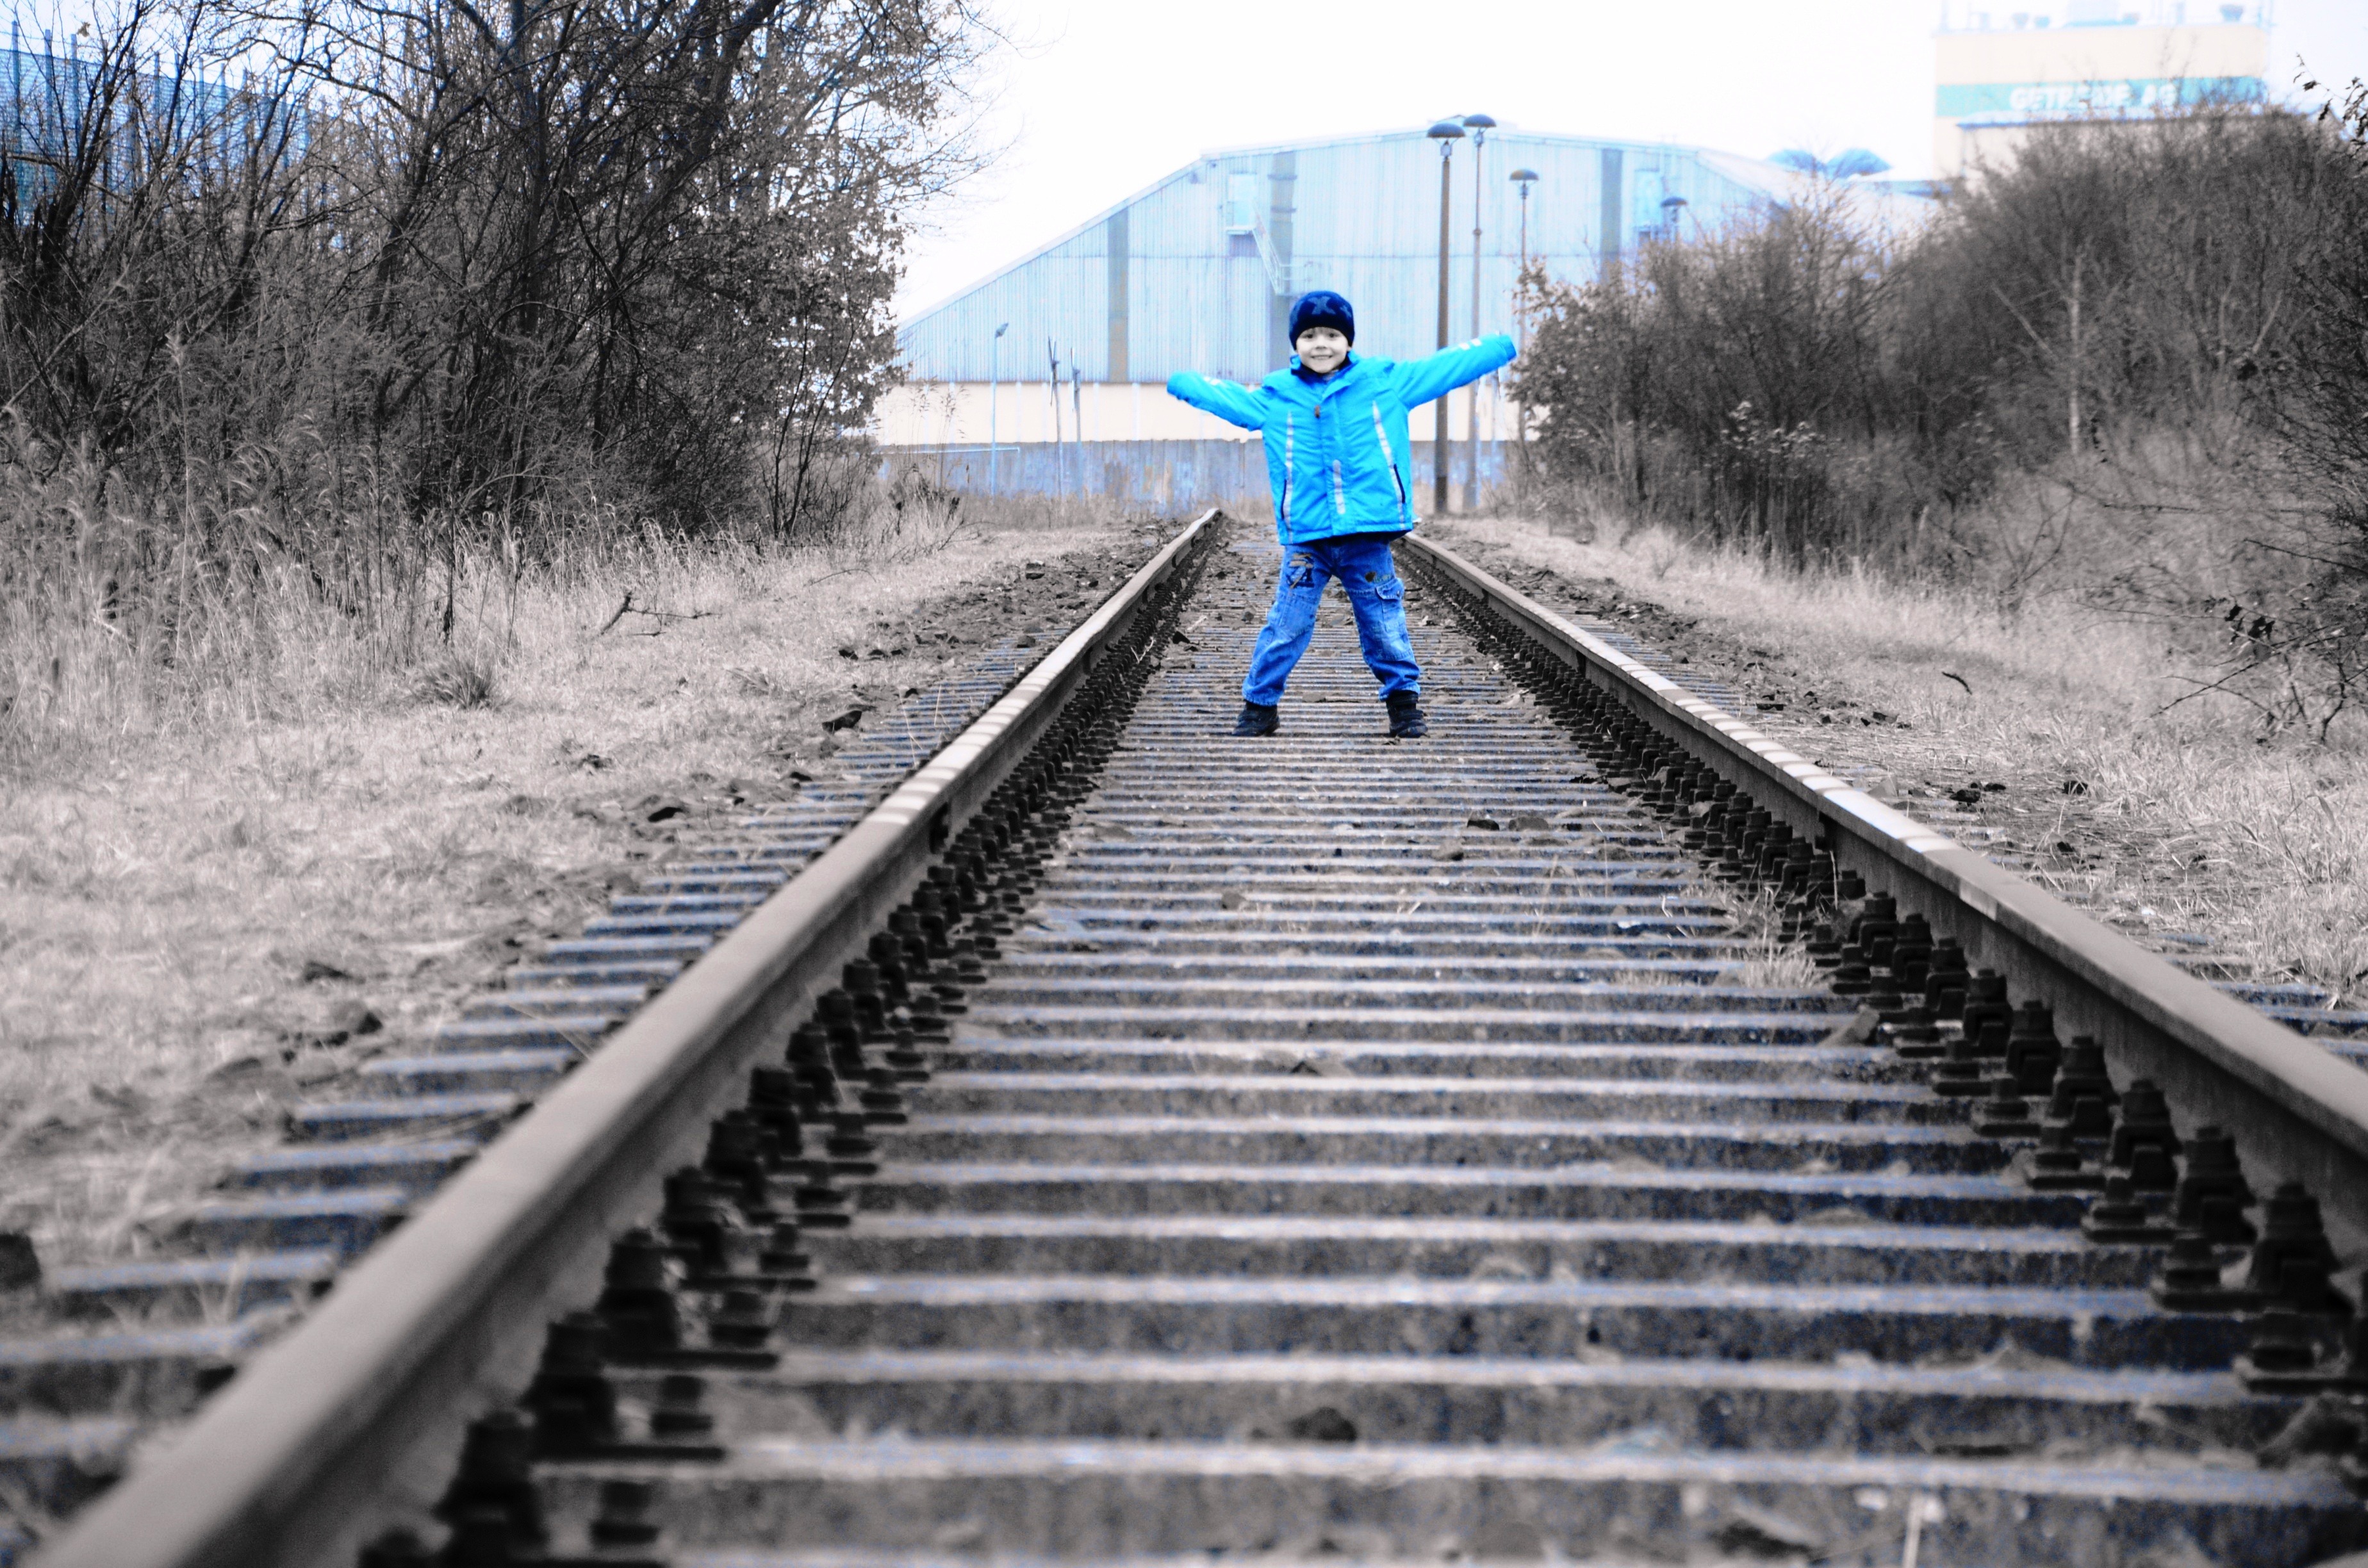
track, railway, boy, train, transport, vehicle, child, blue, lane, seemed, rail transport, rolling stock